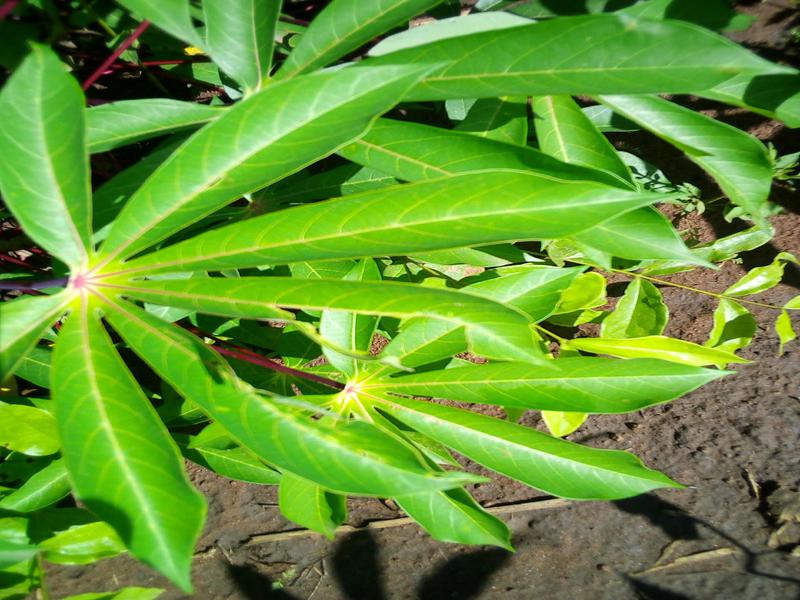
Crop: cassava
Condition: healthy